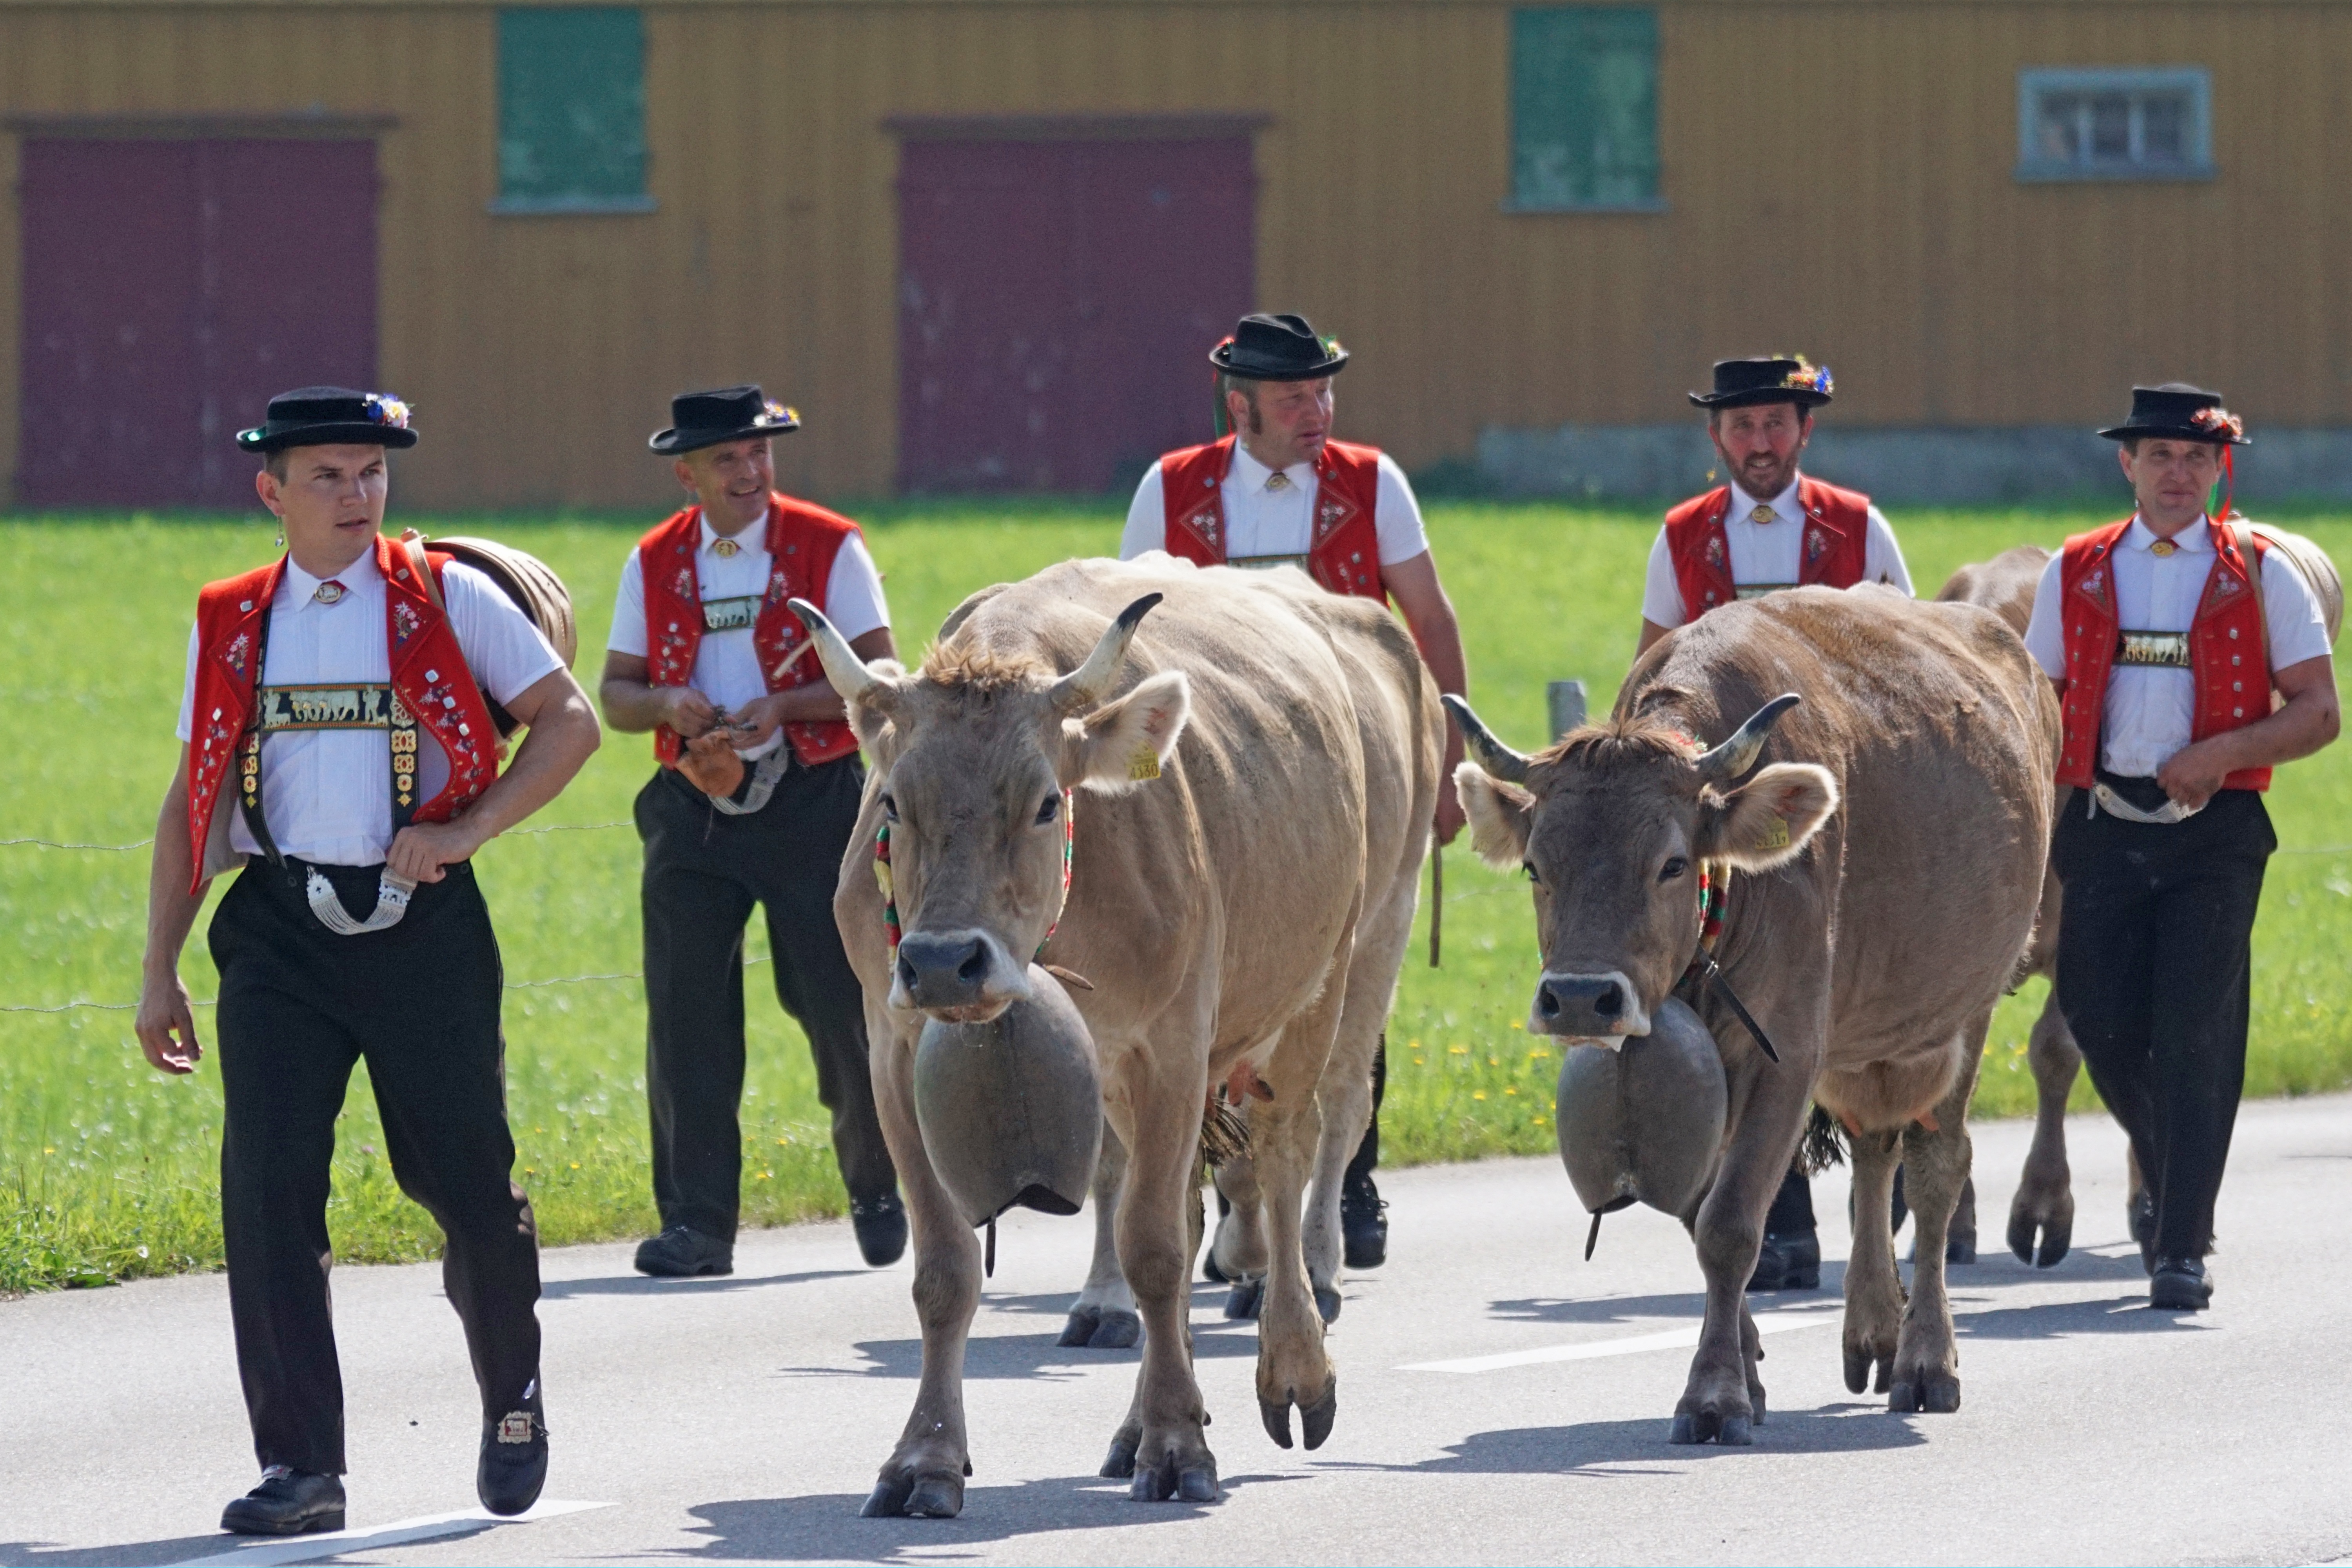
switzerland, jockey, appenzell, costumes, farmers, customs, almabtrieb, d salpe, alp output, innerrhoden, appenzeller, canton of appenzell, sennen, clamps cows, cattle like mammal